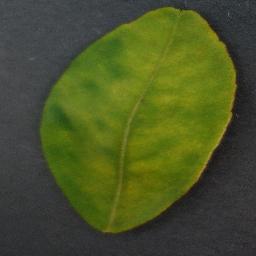
Label: Orange___Haunglongbing_(Citrus_greening)